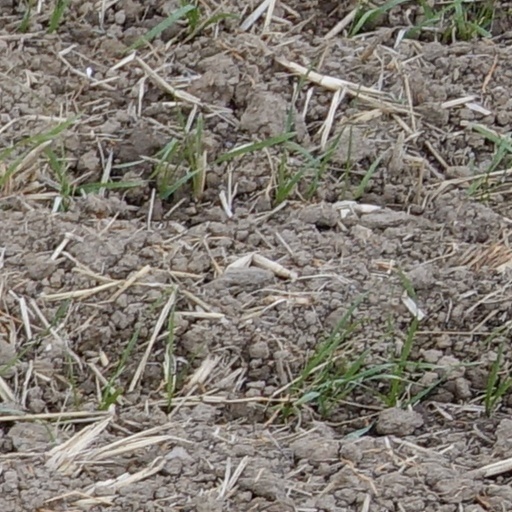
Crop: wheat